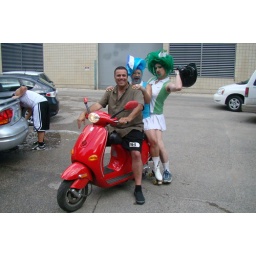
A bear rode in on a Vespa and Pictoria and Gloria soon tried to mount him...umm... the scooter!